Oslo Forum

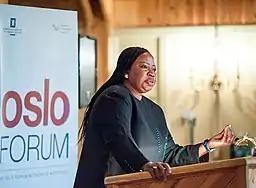
International Criminal Court Prosecutor Fatou Bensouda speaking at the Oslo Forum in 2014

Every year approximately one hundred conflict mediators, high-level decision makers, key peace process actors, war correspondents, outstanding analysts, thinkers and experts on specific issues attend the Oslo Forum.